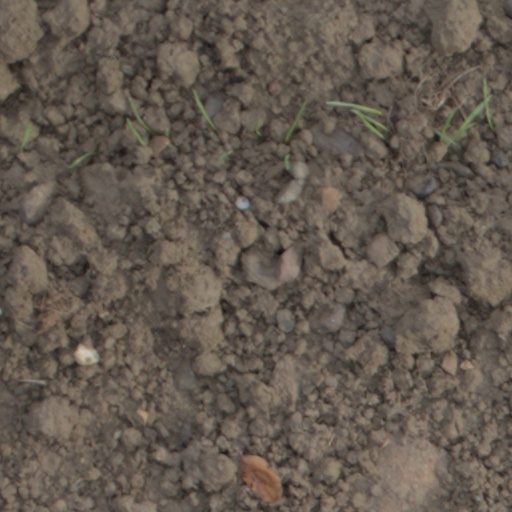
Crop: wheat